Sulfur water

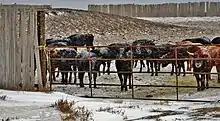
Cattle in Wyoming

At the University of Wyoming in America, sulfur water was studied to see the effects it can have upon the performance of steers that are on a forage-based diet. Due to sulfur being a requirement to living things, as it contains essential amino acids that are used to create proteins, sulfur water, which is commonly found in Western States of America, is a major contributor to sulfur in the herds diet. However, with a herd drinking high concentrate of sulfur water, ruminants may contract sulfur induced polioencephalomalacia (sPEM), which is a neurological disorder. Because of this finding, the study tries to reach the goal of finding a dietary supplement which can be used to counteract the negative health effects on the steers.